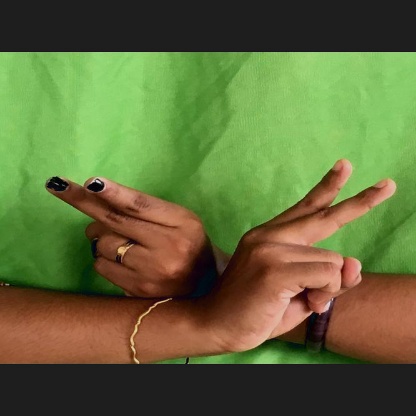
Mudra: Kartariswastika